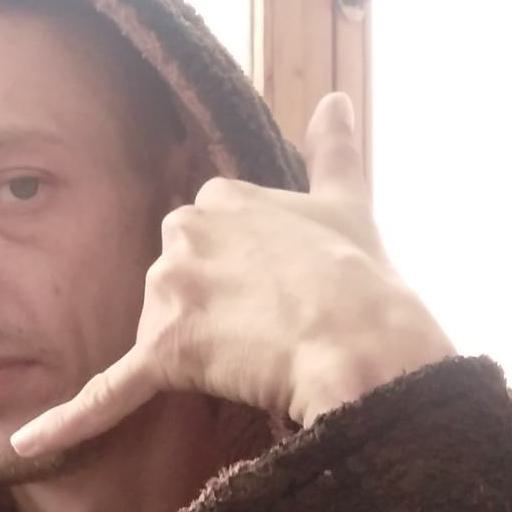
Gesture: call